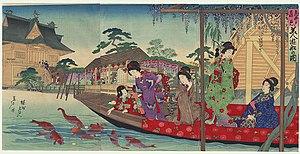
Toyohara Chikanobu, né le 26 septembre 1838 - mort le 29 septembre 1912, est l'un des derniers maîtres incontestables de l'estampe japonaise de la deuxième moitié du XIXᵉ siècle. Son œuvre est essentielle dans la transition entre l'ukiyo-e traditionnel et le nouveau style shin-Hanga.